Gabby Douglas

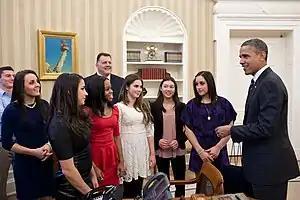
Douglas and the other Fierce Five members meeting President Barack Obama after the 2012 Summer Olympics

Douglas began the 2016 season by winning the all-around title at the American Cup by nearly half a point ahead of Maggie Nichols. This was her first international all-around win since the 2012 Summer Olympics. She was then selected to competed at the City of Jesolo Trophy, where she won another all-around title. In the event finals, she won a silver medal on the uneven bars behind teammate Ashton Locklear and a bronze medal on the floor exercise.